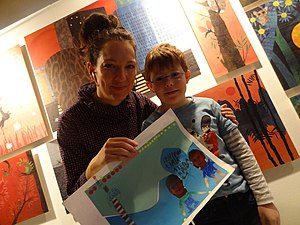
Bolatta Silis-Høegh
Bolatta Silis-Høegh er en grønlandsk-lettisk billedkunstner. Bolatta Silis-Høegh er datter af kunstneren Aka Høegh og fotografen Ivars Silis, lillesøster til filminstruktør og kunstner Inuk Silis Høegh, gift med filmproducer Emile Hertling Péronard.